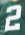
Number: 2